George Washington Parke Custis

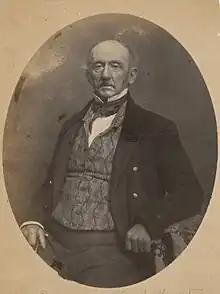
Salt print, 1856

George Washington Parke Custis (April 30, 1781 – October 10, 1857) was an American antiquarian, author, playwright, and slave owner. He was a veteran of the War of 1812. His father John Parke Custis served in the American Revolution with then-General George Washington, and died after the Battle of Yorktown that ended the revolution.